NGC 2294

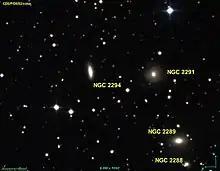

NGC 2294 is an elliptical galaxy within the constellation Gemini, discovered by George Johnstone Stoney on February 22, 1849. The visual magnitude is 14, and the apparent size is 0.8 by 0.4 arc minutes.